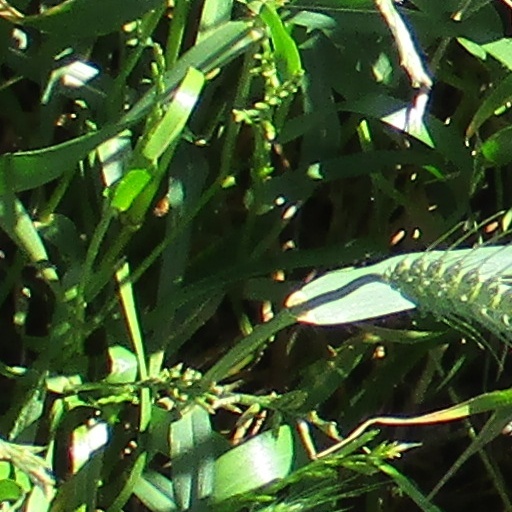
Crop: wheat